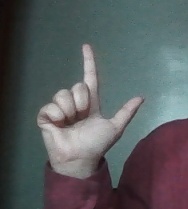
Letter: laam